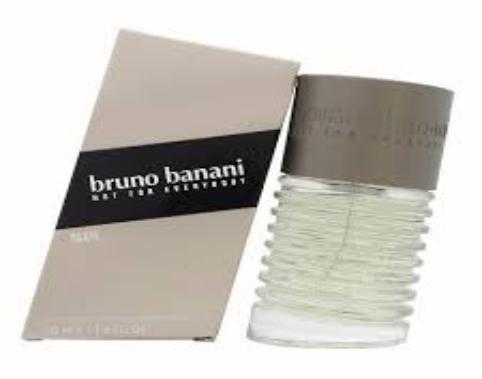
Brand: Bruno Banani
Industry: Necessities